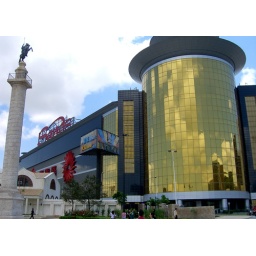
Crazy newish casino in Macau. They are responsible for building the even more silly Fisherman's Wharf.